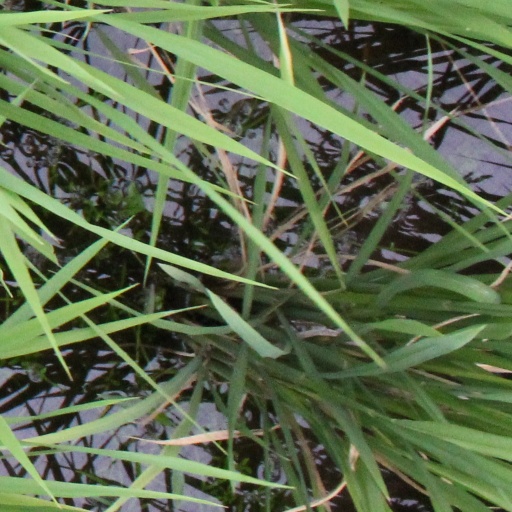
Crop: rice